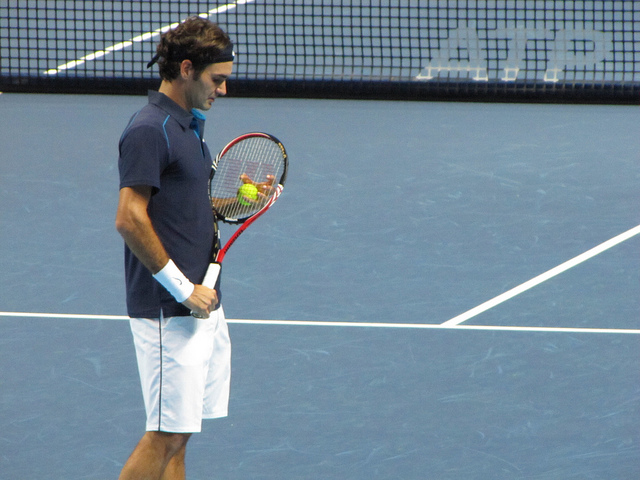
vận động viên tennis nam cầm vợt và bóng tennis đứng trên sân